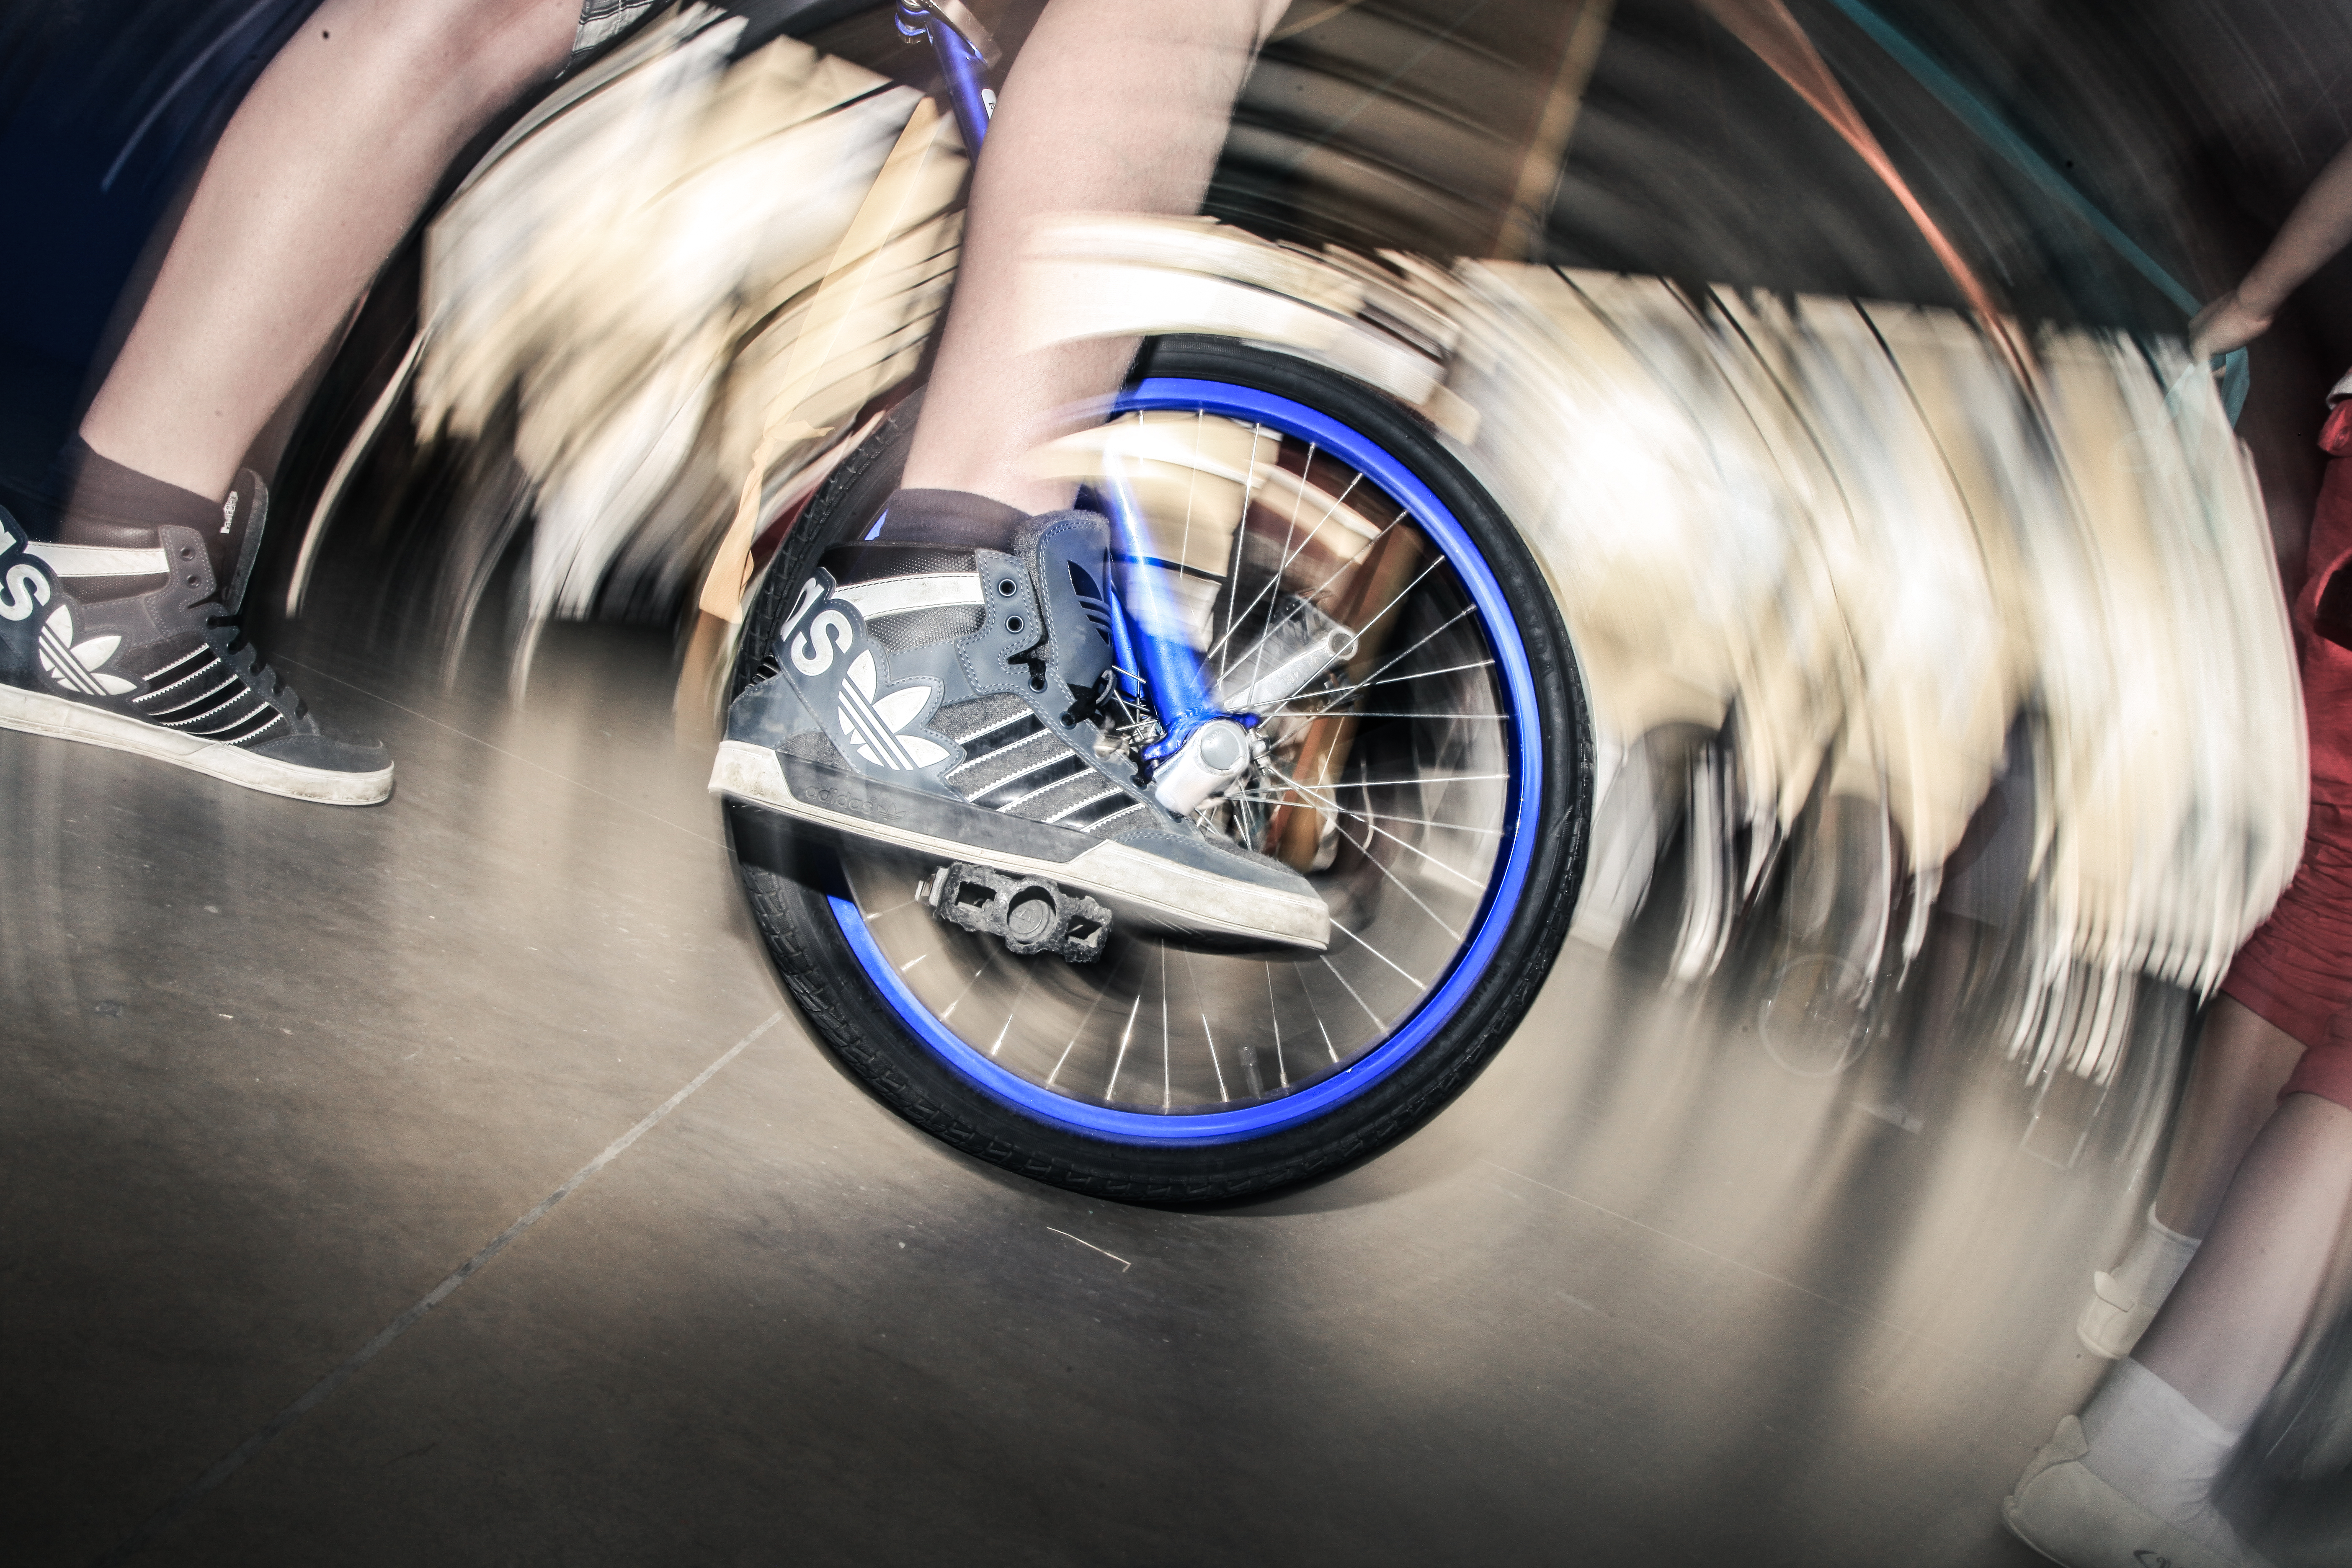
sport, car, wheel, bicycle, bike, vehicle, motorcycle, foot, action, blue, shoes, freestyle, unicycle, auto show, land vehicle, automobile make, automotive design